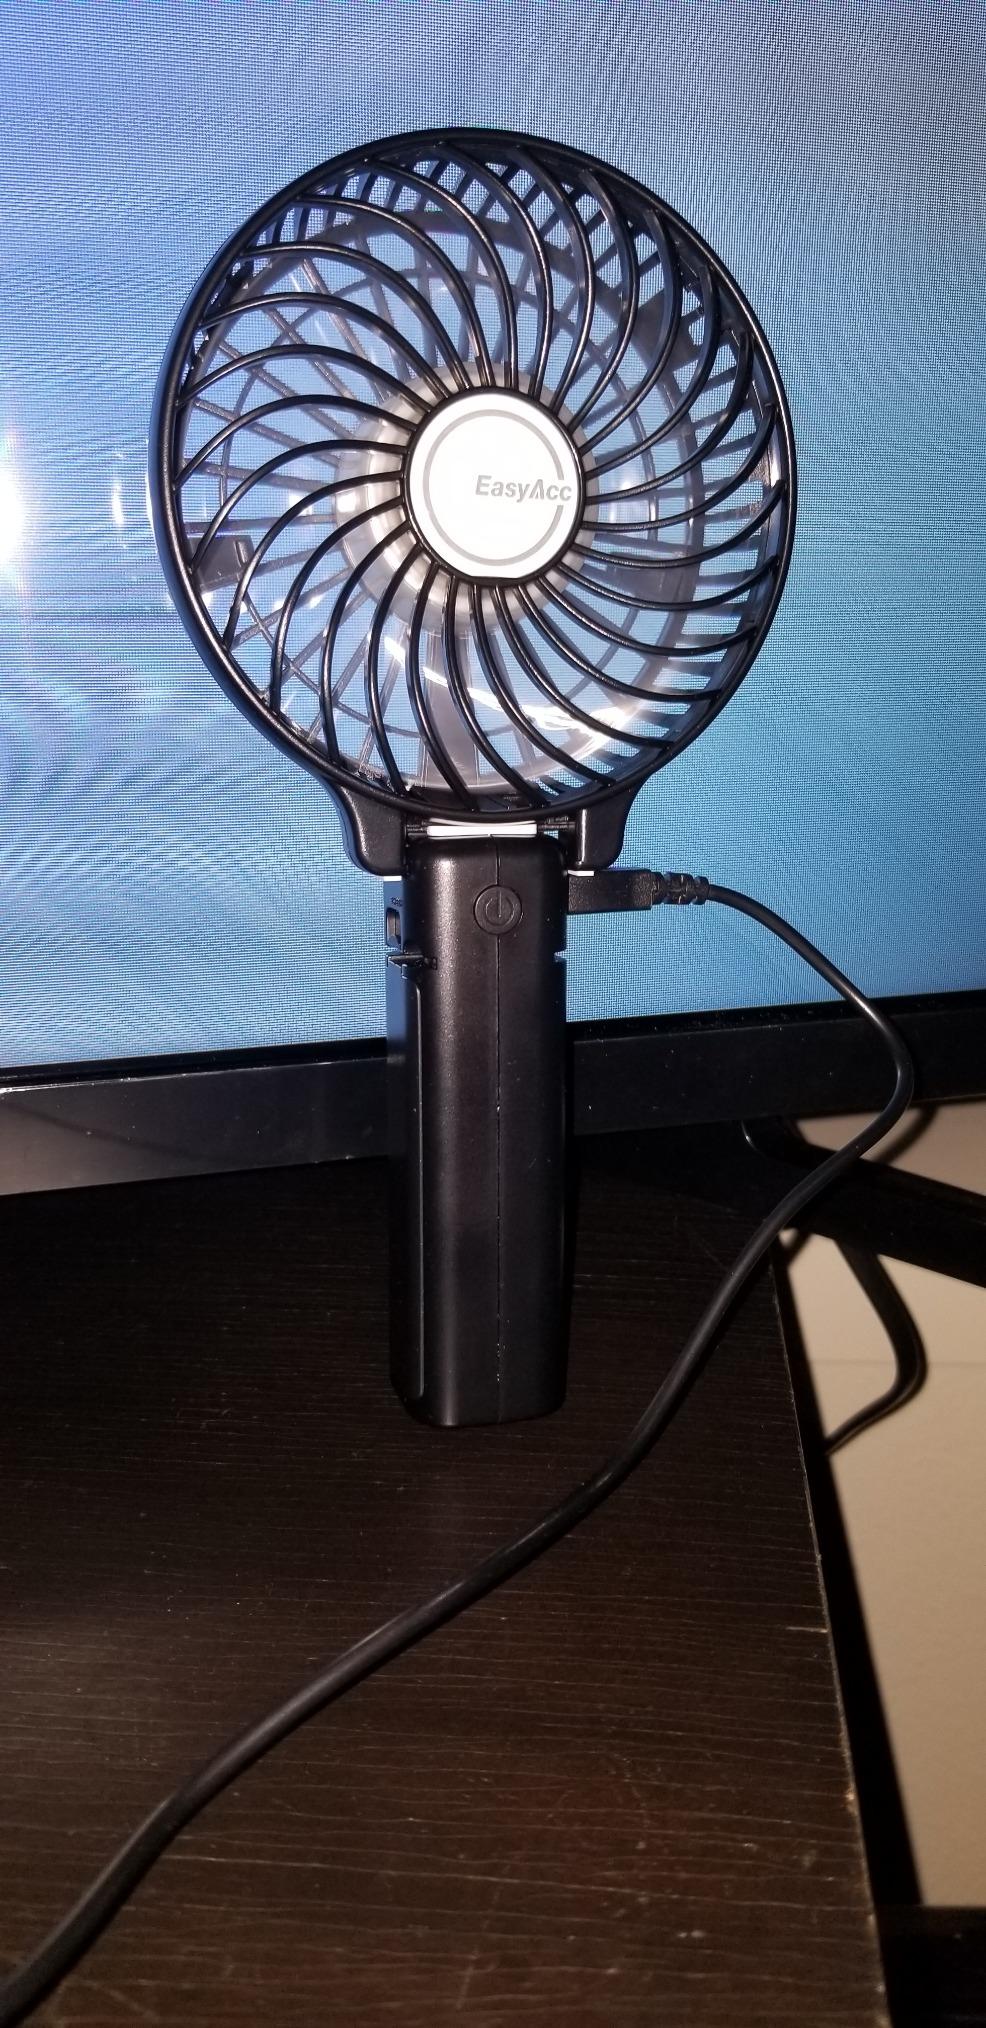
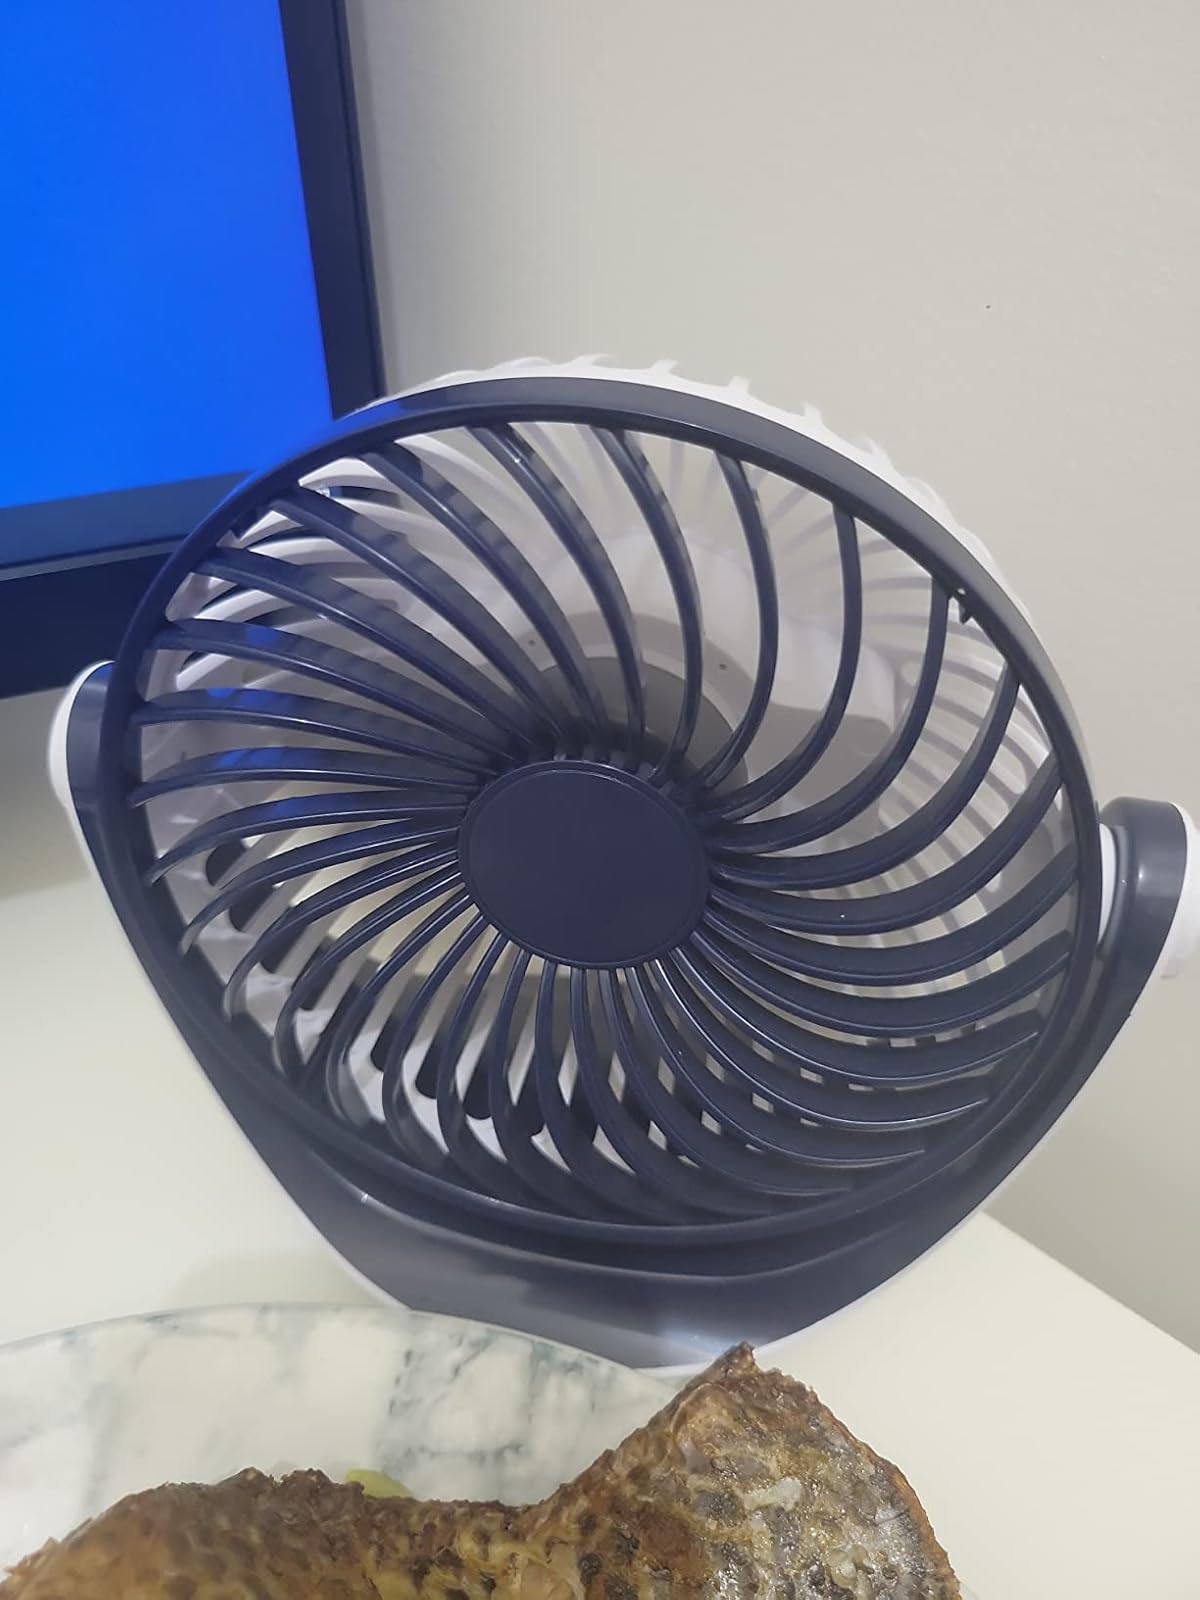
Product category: fan
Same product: no